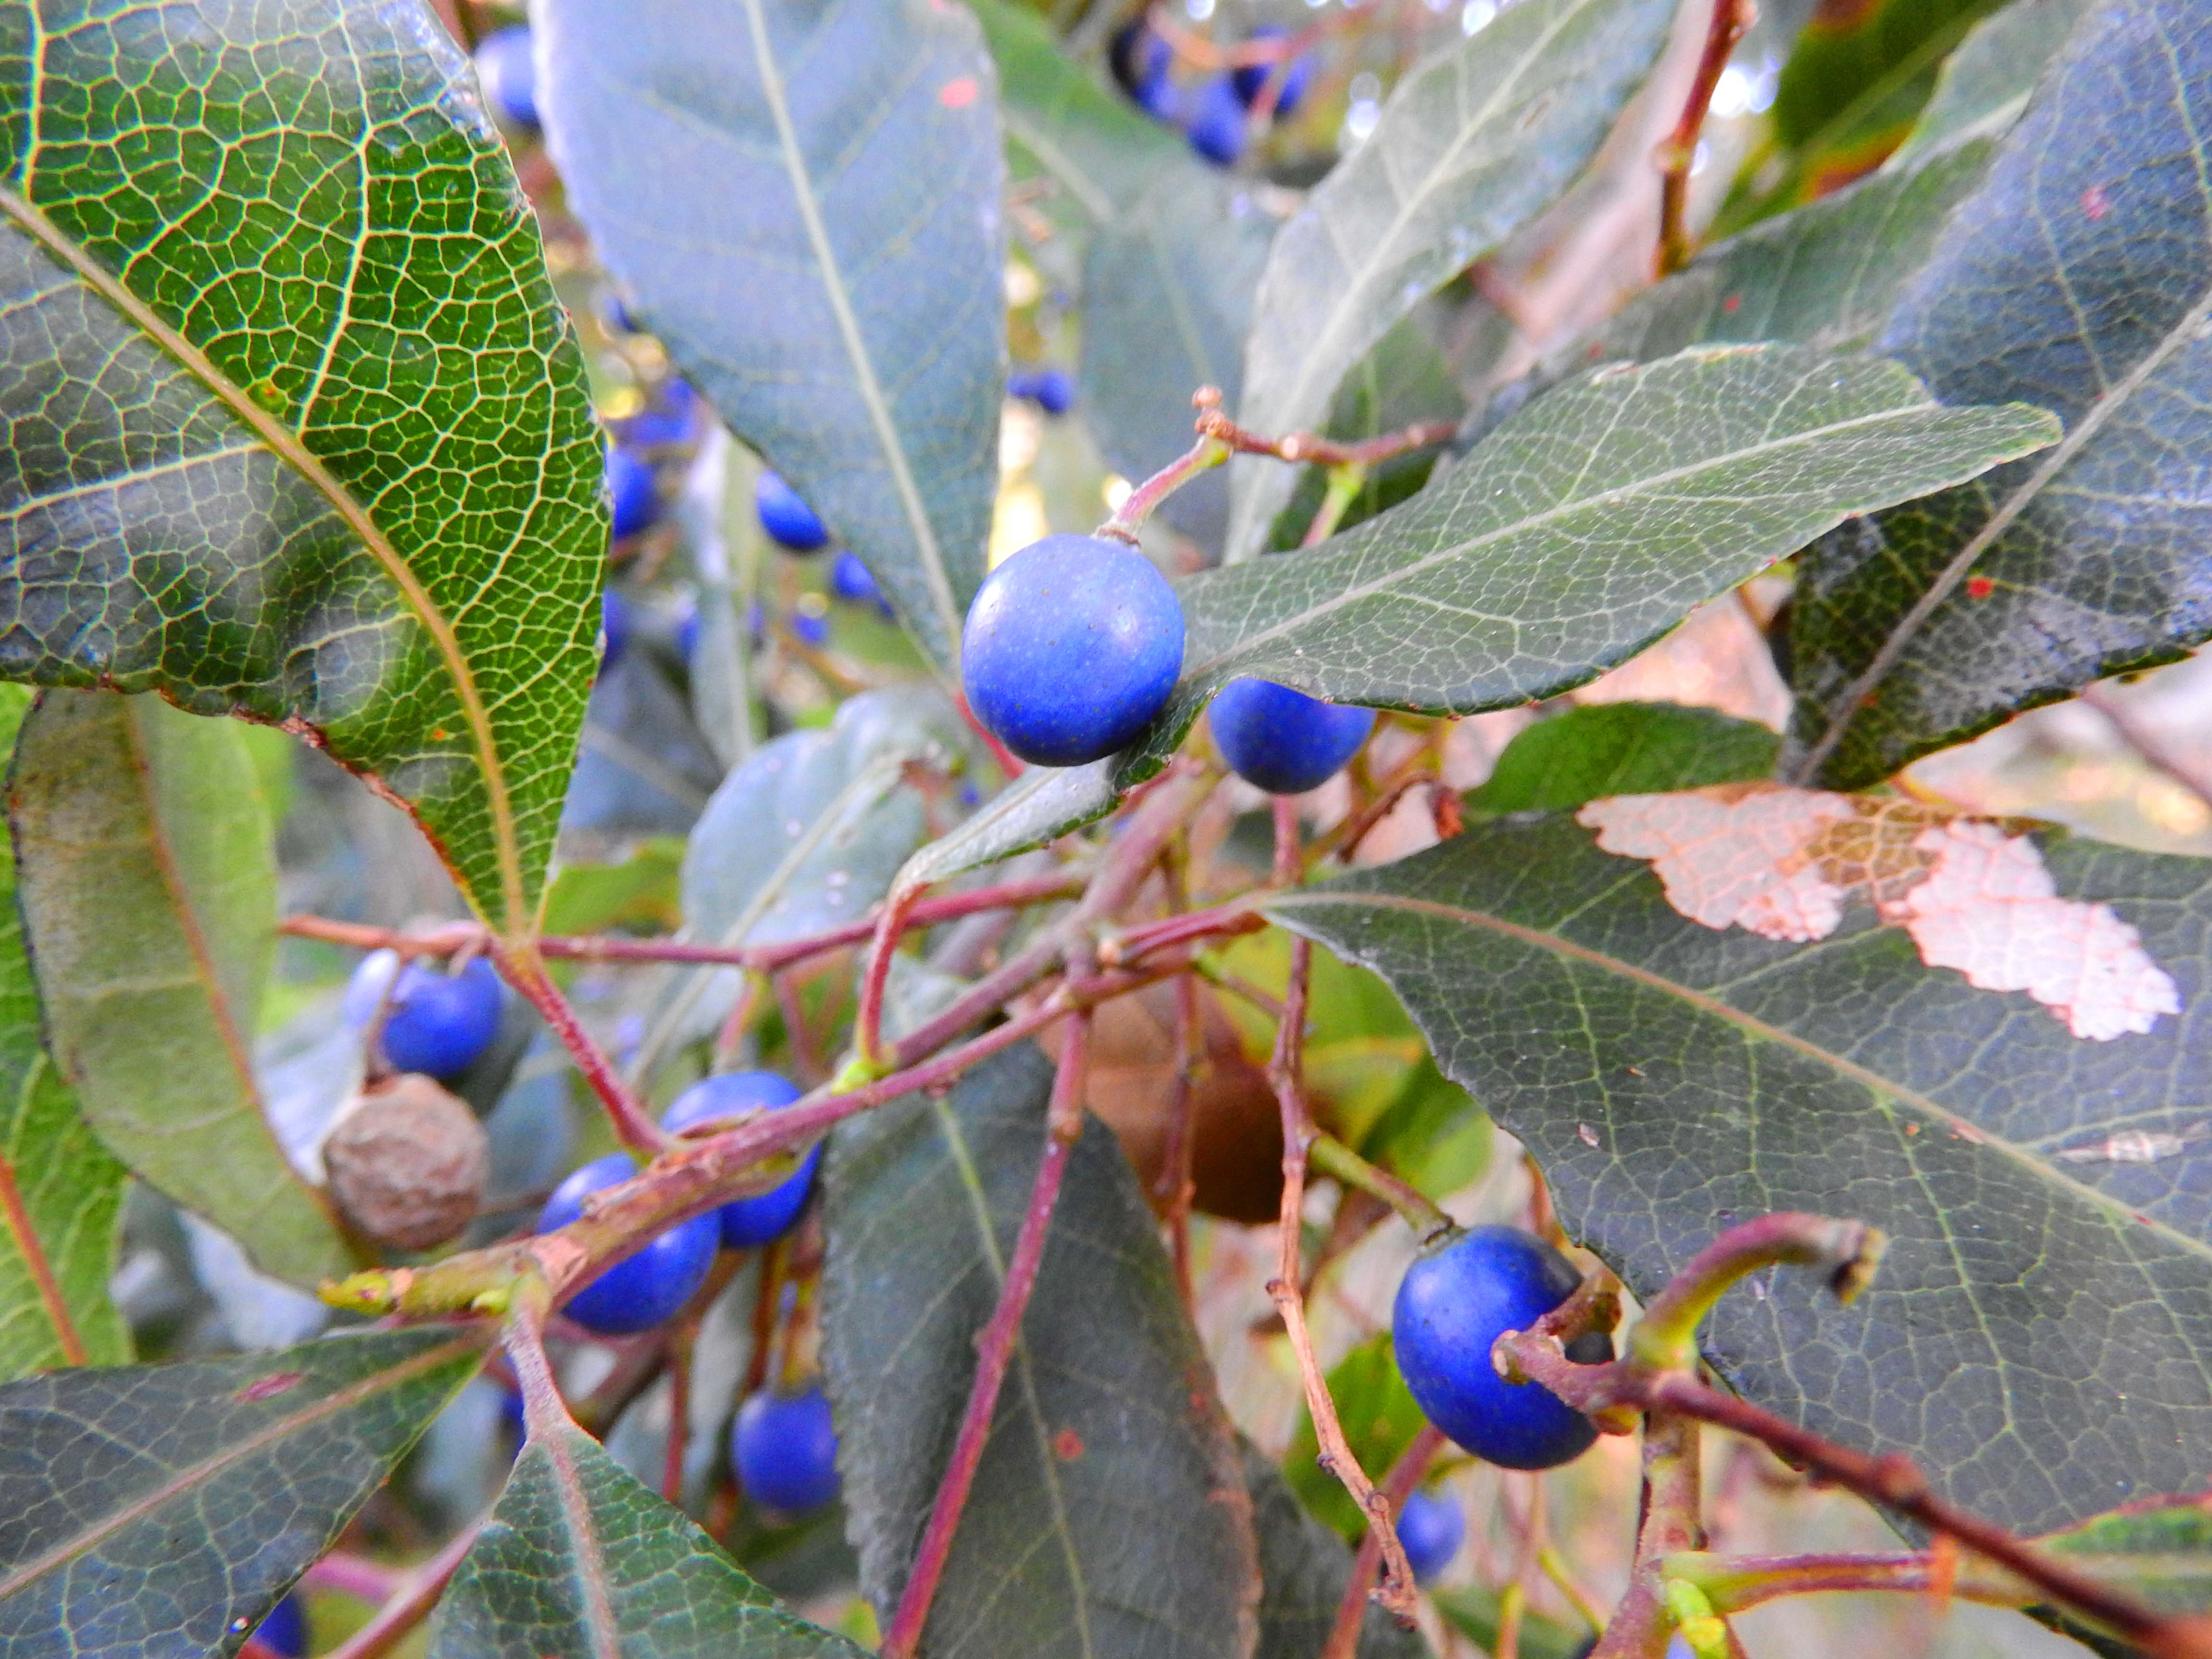
tree, branch, plant, fruit, leaf, flower, food, produce, evergreen, blueberry, ash, flora, nsw, native, australian, shrub, flowering plant, damson, land plant